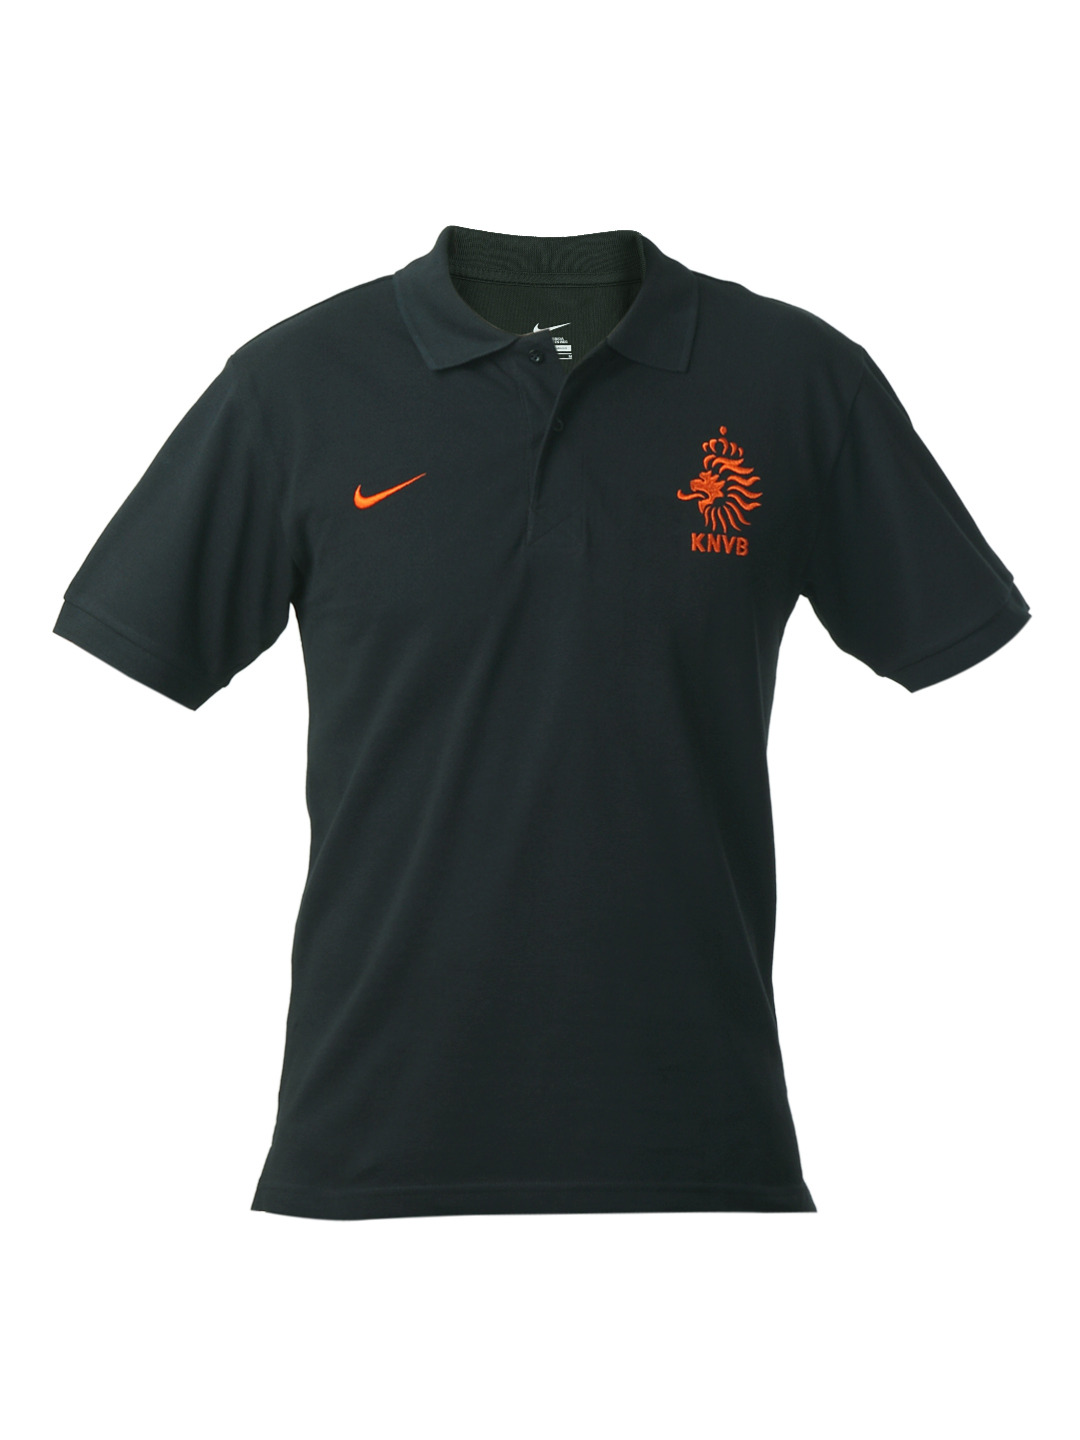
Nike Men Black Dutch T-shirt
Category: Apparel / Topwear / Tshirts
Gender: Men
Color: Black
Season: Summer 2012
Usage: Casual